Muscovite–Lithuanian Wars

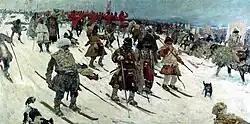
"Muscovite campaign against the Lithuanians" by Sergei Ivanov (1903)

In 1506, Alexander died. Vasili III, who succeeded his father Ivan III in 1505, advanced his bid for the Polish throne, but Polish nobles chose Sigismund I the Old, who was crowned both as King of Poland and Grand Duke of Lithuania. In 1507, Sigismund I sent envoys to Moscow to request the return of the territories acquired by the 1503 truce. At the same time, Khan Meñli I Giray broke off his alliance with Moscow due to its campaign against Kazan. Sigismund I received an "yarlıq" for the Muscovite territories of Novgorod, Pskov, and Ryazan.